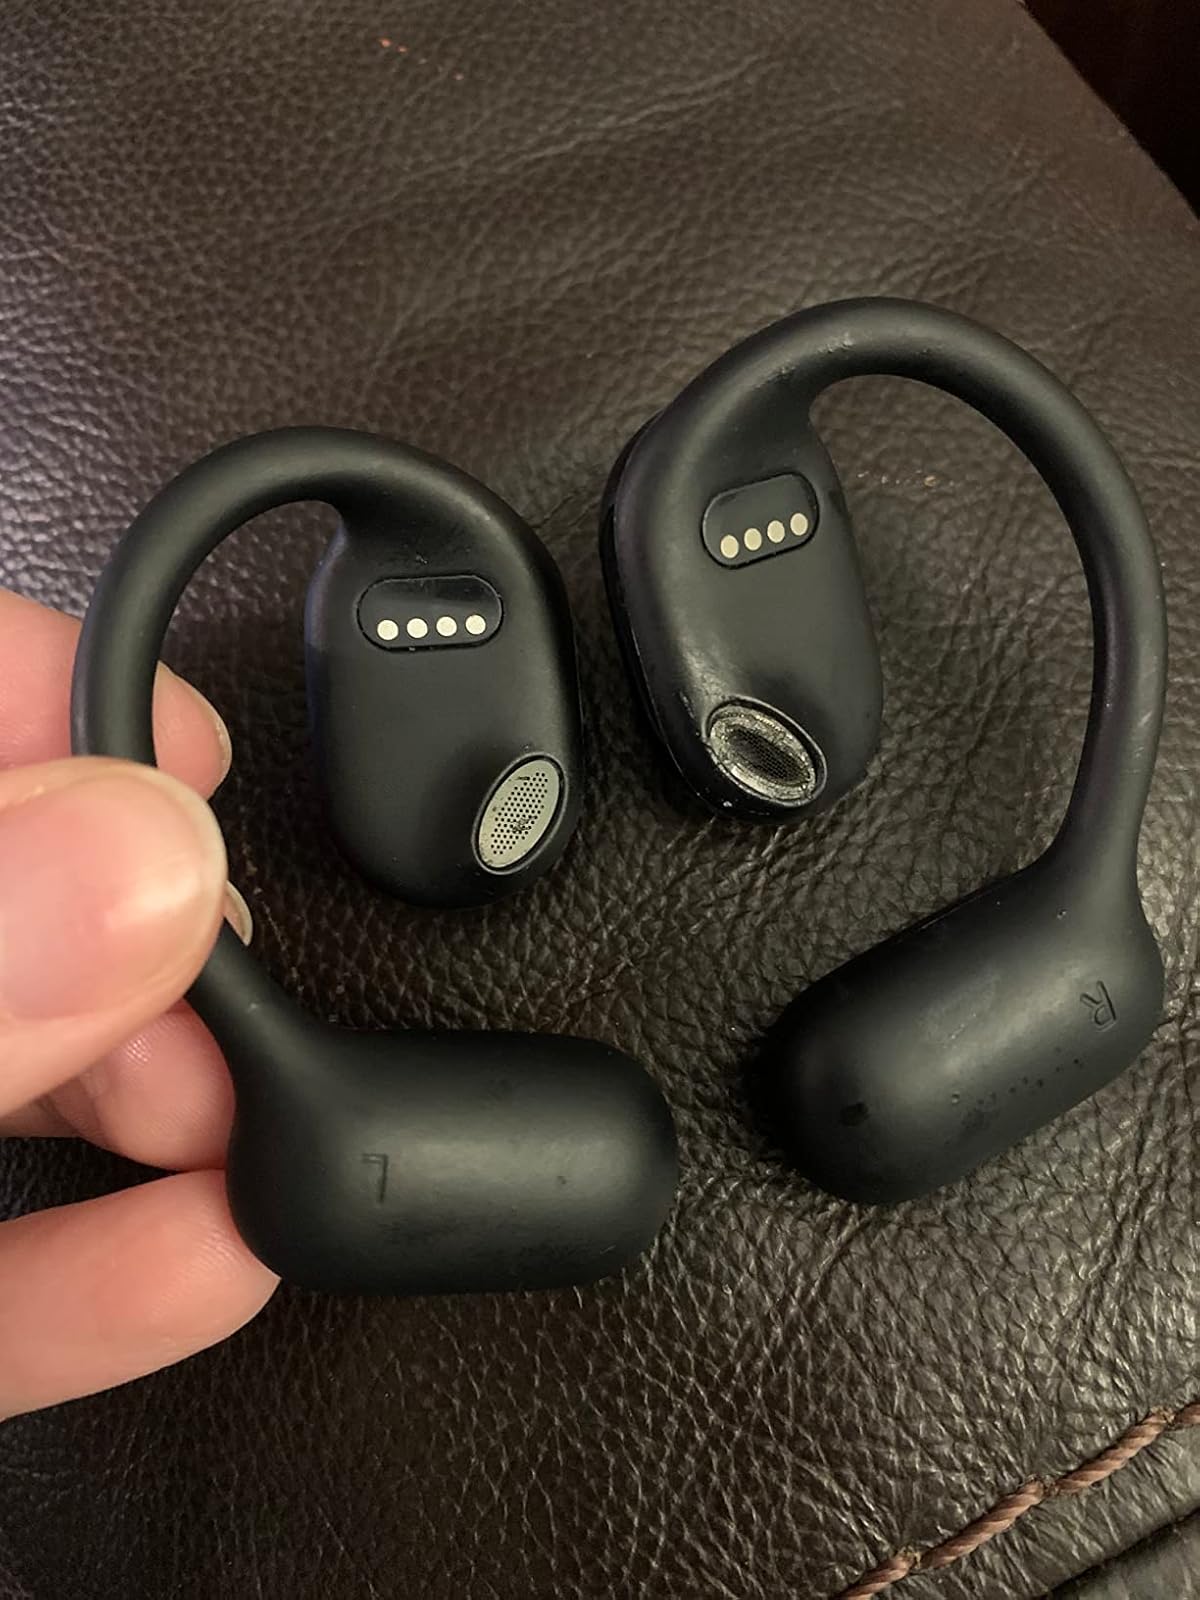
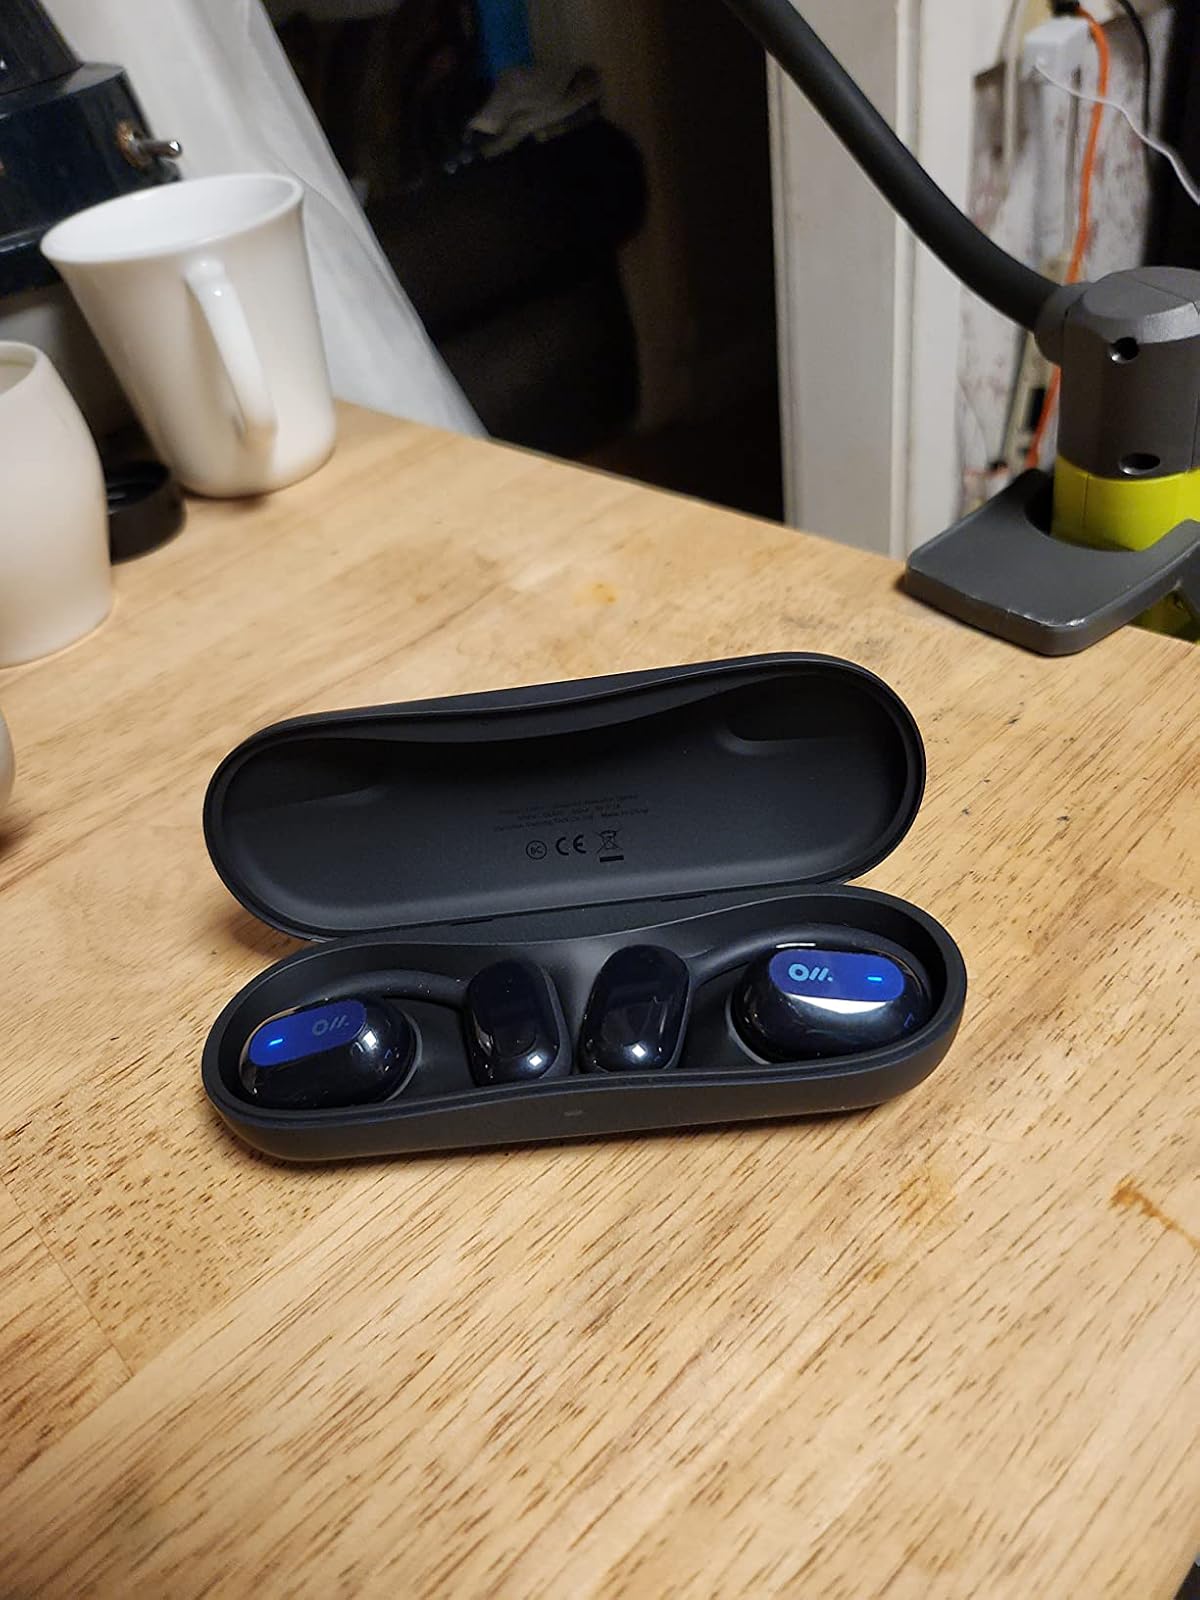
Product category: earbuds
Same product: yes